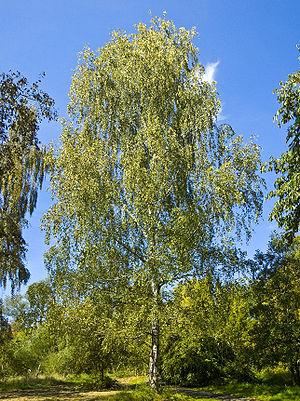
Pointe-à-Bouleau est un village de la Péninsule acadienne, dans le comté de Gloucester, au nord-est de la province canadienne du Nouveau-Brunswick. C'est un district de services locaux fusionné au Grand Tracadie-Sheila le 1ᵉʳ juillet 2014.